F. W. N. Bayley

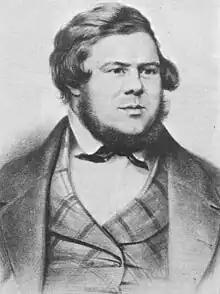
"Alphabet" Bayley, later in his tenure

Bayley, in 1825 accompanied his father, who was in the army, to Barbados, and remained in the West Indies for four years. About the time of his return to England in 1829, he found that he was able to write in verse with considerable facility. He conducted a publication called the "Omnibus", and was the first editor of the "Illustrated London News" (established in 1842). Bayley was improvident, and was constantly in difficulties. He died at Birmingham of bronchitis in 1853, and was buried in the cemetery there.